WWE SmackDown's 20th Anniversary

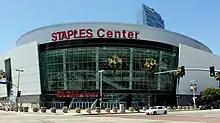
The debut episode of "Friday Night SmackDown" on FOX was held at the Staples Center in Los Angeles, California.

"SmackDown!" made its debut as a professional wrestling television special for the World Wrestling Federation (now WWE) on UPN on April 29, 1999, and made its debut as a weekly program for the network on August 26. Over the years it had shifted networks; before its move to Fox, SmackDown had previously aired on some Fox affiliates that had UPN programming before become The CW in 2006 and its sister syndication service MyNetworkTV from October 2008 to September 2010.